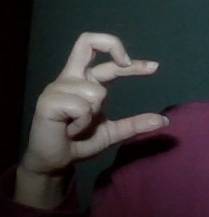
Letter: thal